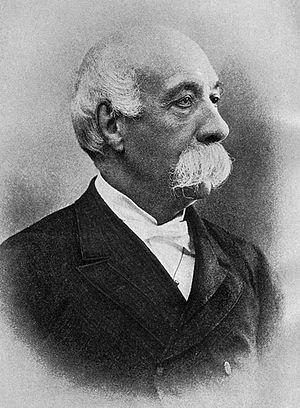
Francesco Crispi est un homme d'État italien du royaume d'Italie, qui fut président du Conseil du 7 août 1887 au 6 février 1891, puis du 15 décembre 1893 au 14 juin 1896. Il est d'origine arberesh.